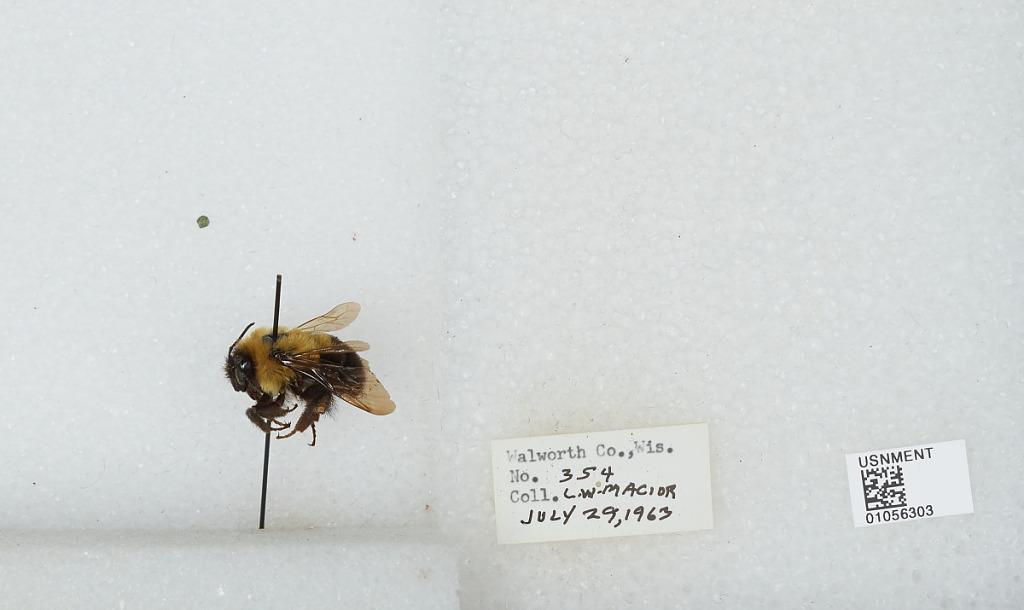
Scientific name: Bombus (Pyrobombus) bimaculatus Cresson
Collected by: L. Macior
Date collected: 1963-7-29
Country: United States
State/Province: Wisconsin
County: Walworth
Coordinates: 42.67, -88.54